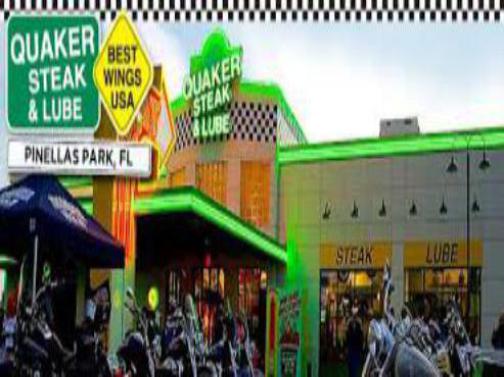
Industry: Food